Greater Sudbury

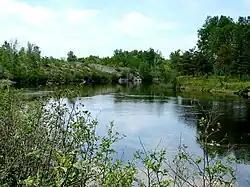
Wanapitei River in Sudbury. Located in the Great Lakes Basin, it is a tributary of the French River.

The open coke beds used in the early to mid-20th century and logging for fuel resulted in a near-total loss of native vegetation in the area. Consequently, the terrain was made up of exposed rocky outcrops permanently stained charcoal black by the air pollution from the roasting yards. Acid rain added more staining, in a layer that penetrates up to into the once pink-grey granite.